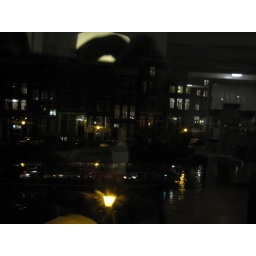
Tourist boat in front of my window